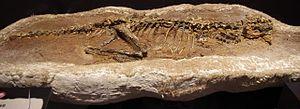
Haplocheirus est un genre éteint de dinosaures théropodes maniraptoriens. C'est le plus primitif et le seul Alvarezsauroidea basal connu. Il a vécu au début du Jurassique supérieur, il y a environ 160 Ma. Ses fossiles ont été retrouvés en Chine, dans la formation géologique de Shishugou.